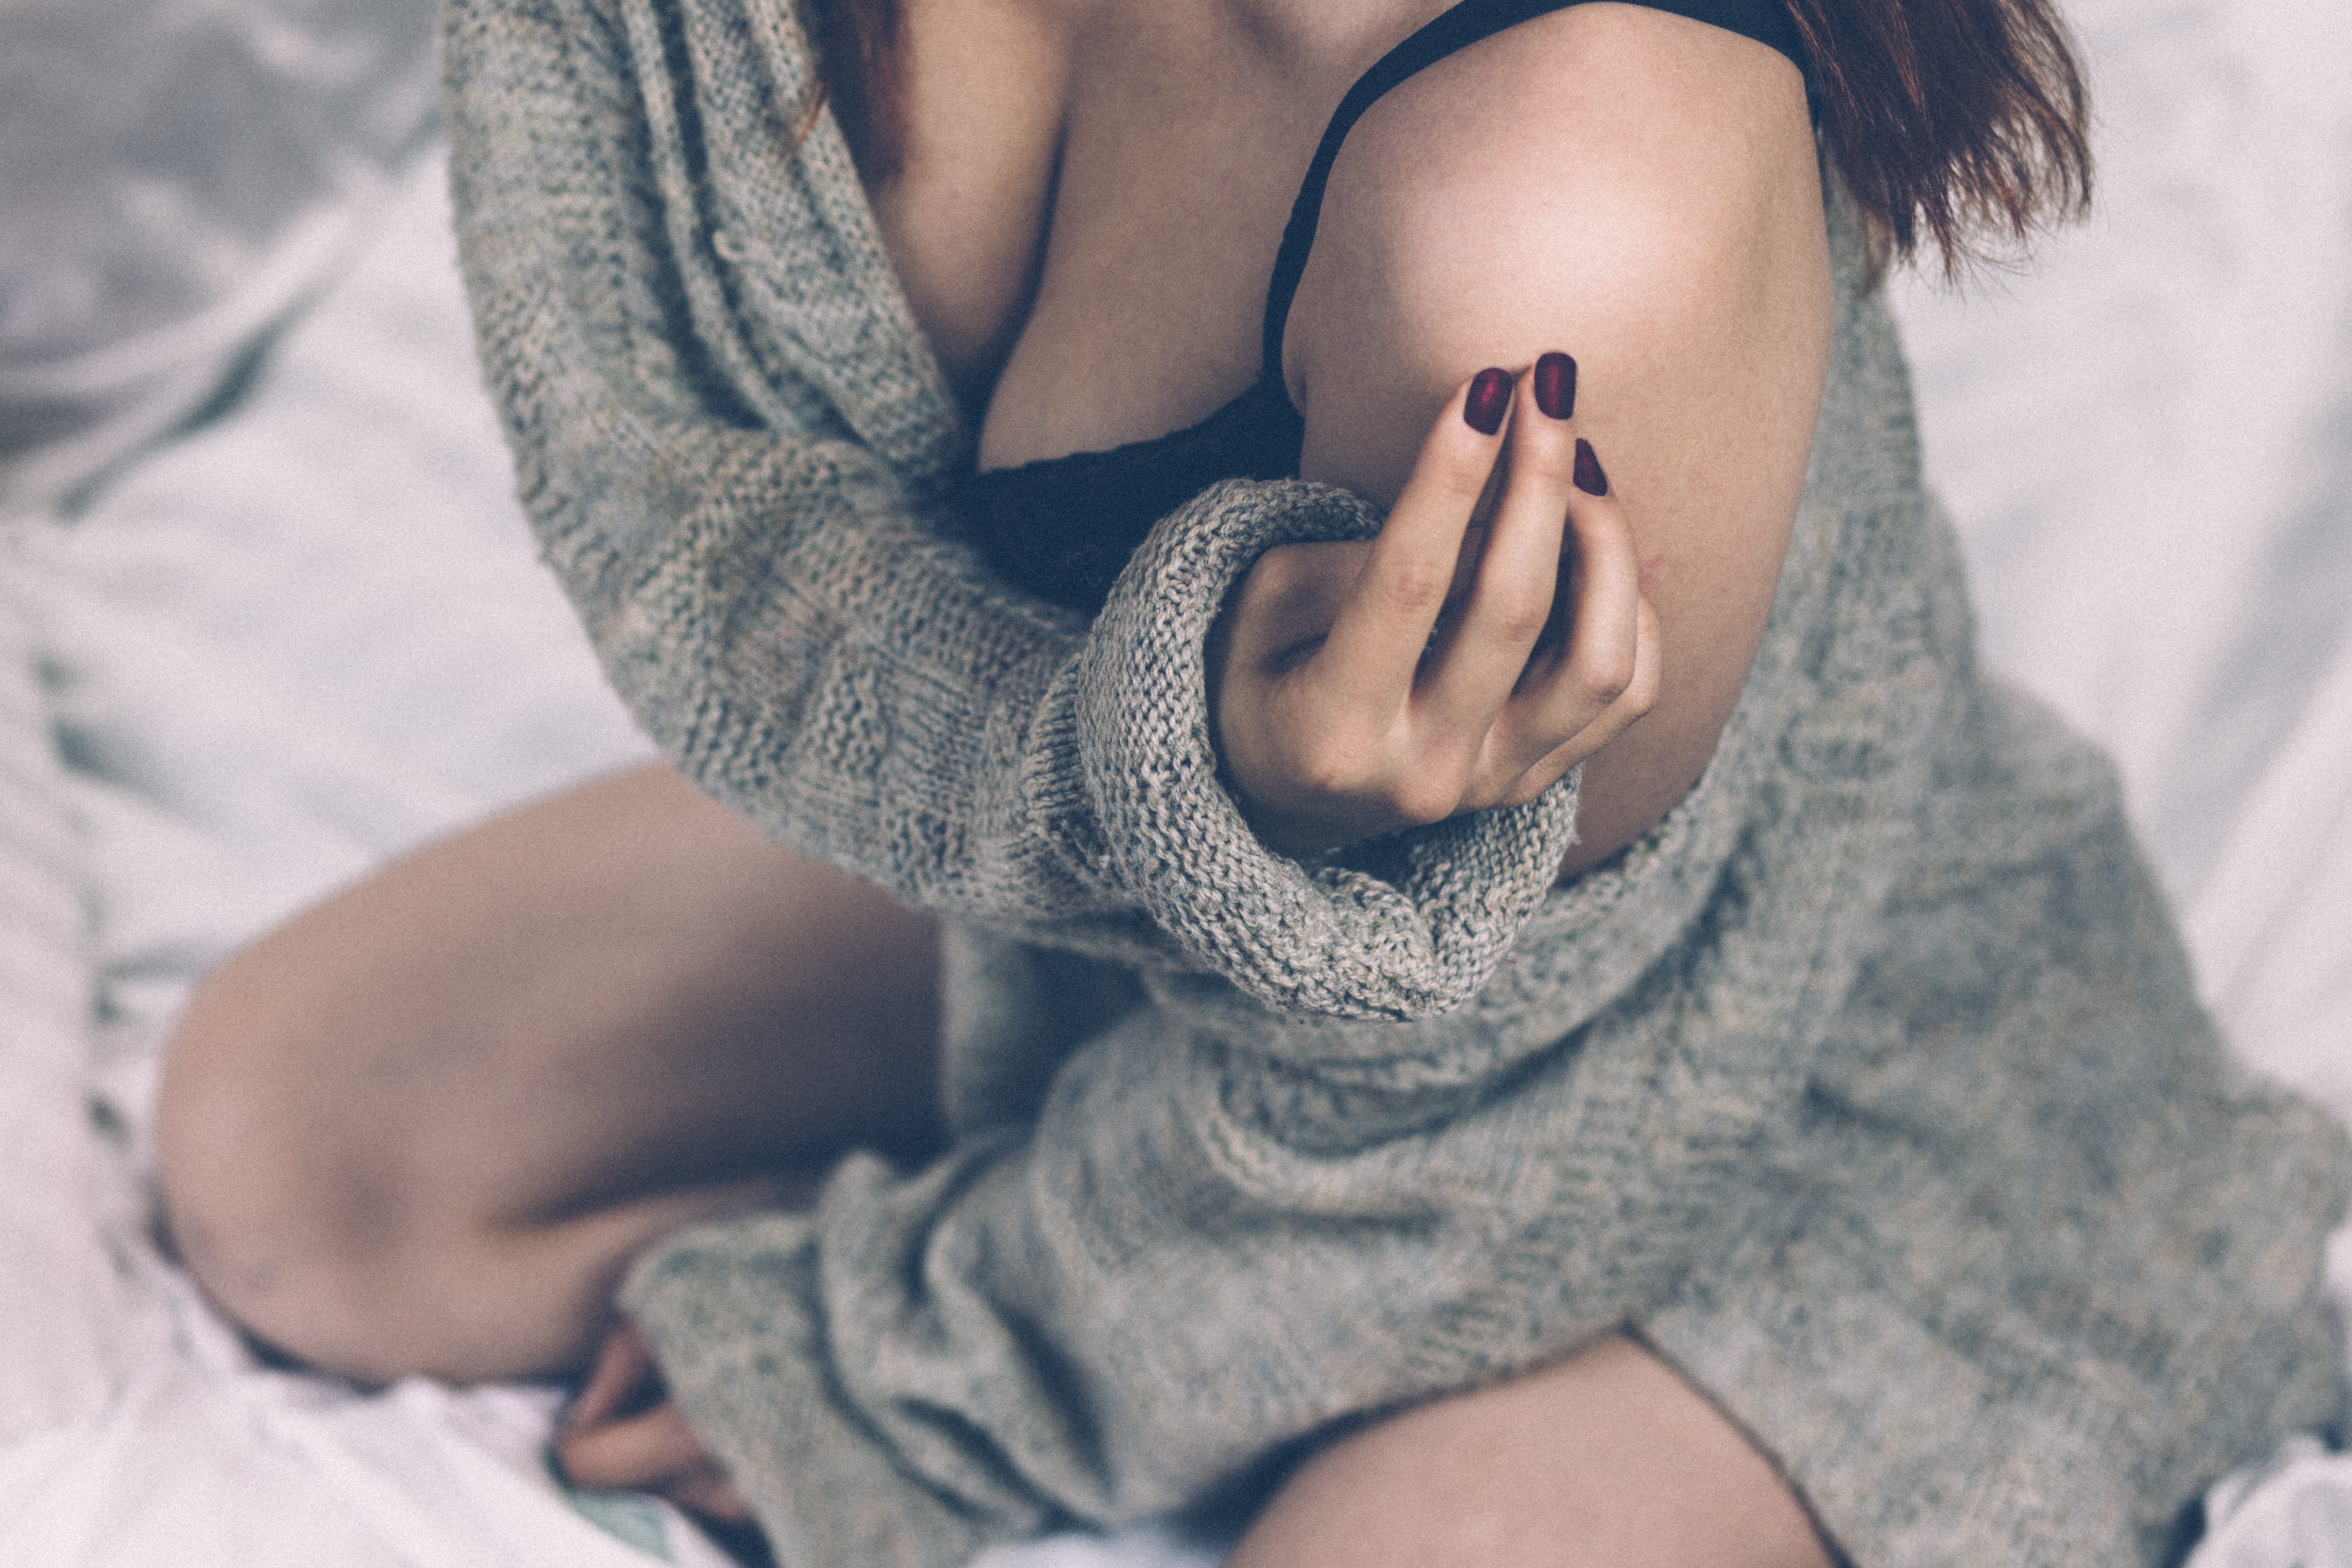
hand, person, blur, girl, woman, photography, female, leg, portrait, model, finger, sitting, child, fashion, blue, clothing, lady, close up, focus, dress, bed, infant, skin, beauty, knitted, adult, interaction, photo shoot, sense, human positions